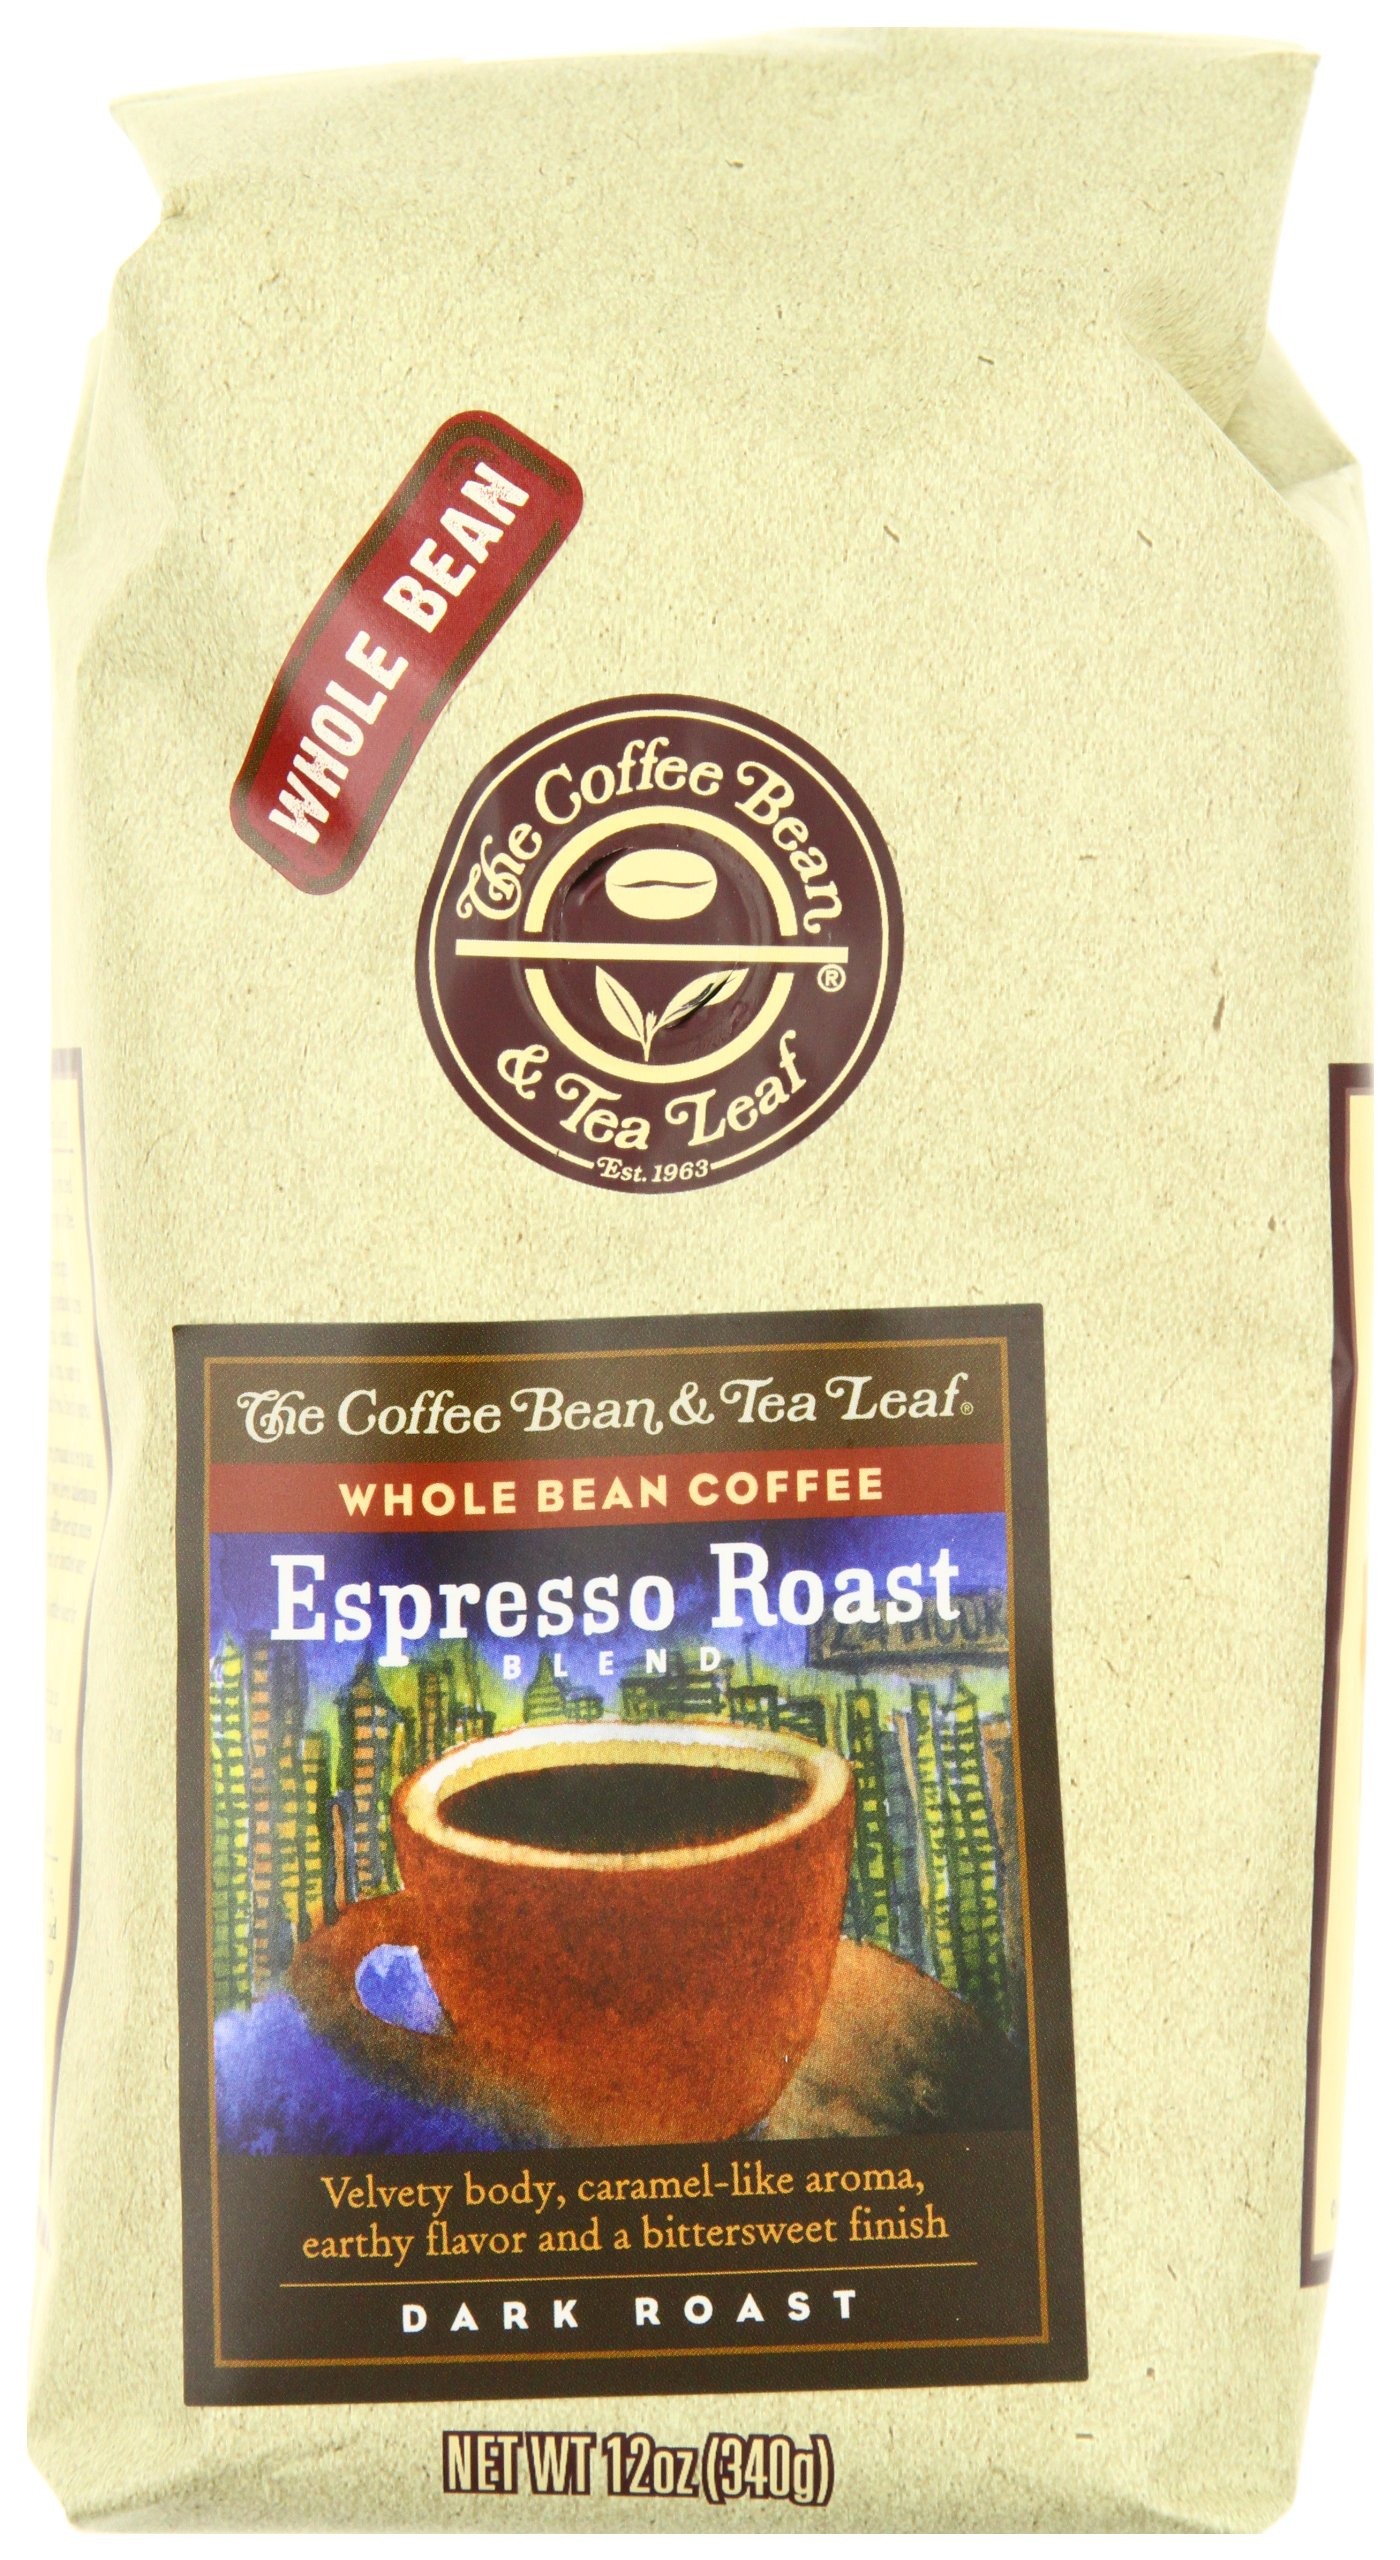
Item Name: The Coffee Bean & Tea Leaf Hand-Roasted Espresso Whole Bean Coffee, 12 oz Bag
Value: 12.0
Unit: oz

Price: 7.13